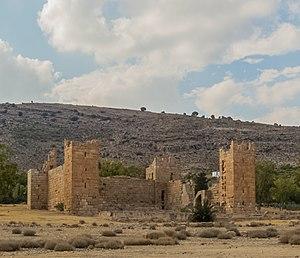
Grande forteresse byzantine